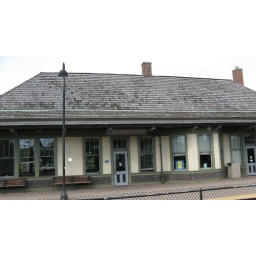
The old wooden steam era ex Milwaukee Road commuter train station in Deerfield Illinois. August 2009.